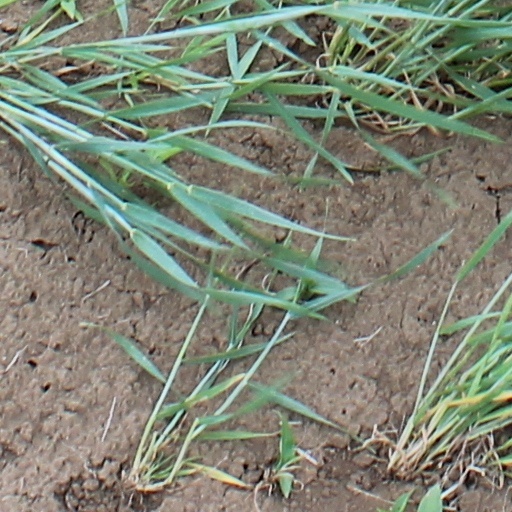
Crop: wheat